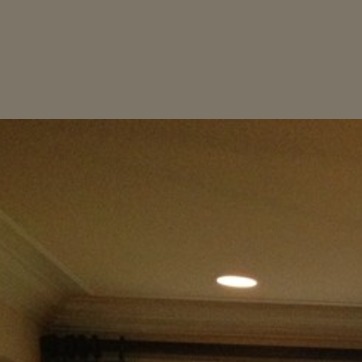
Material: painted